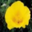
Label: poppy